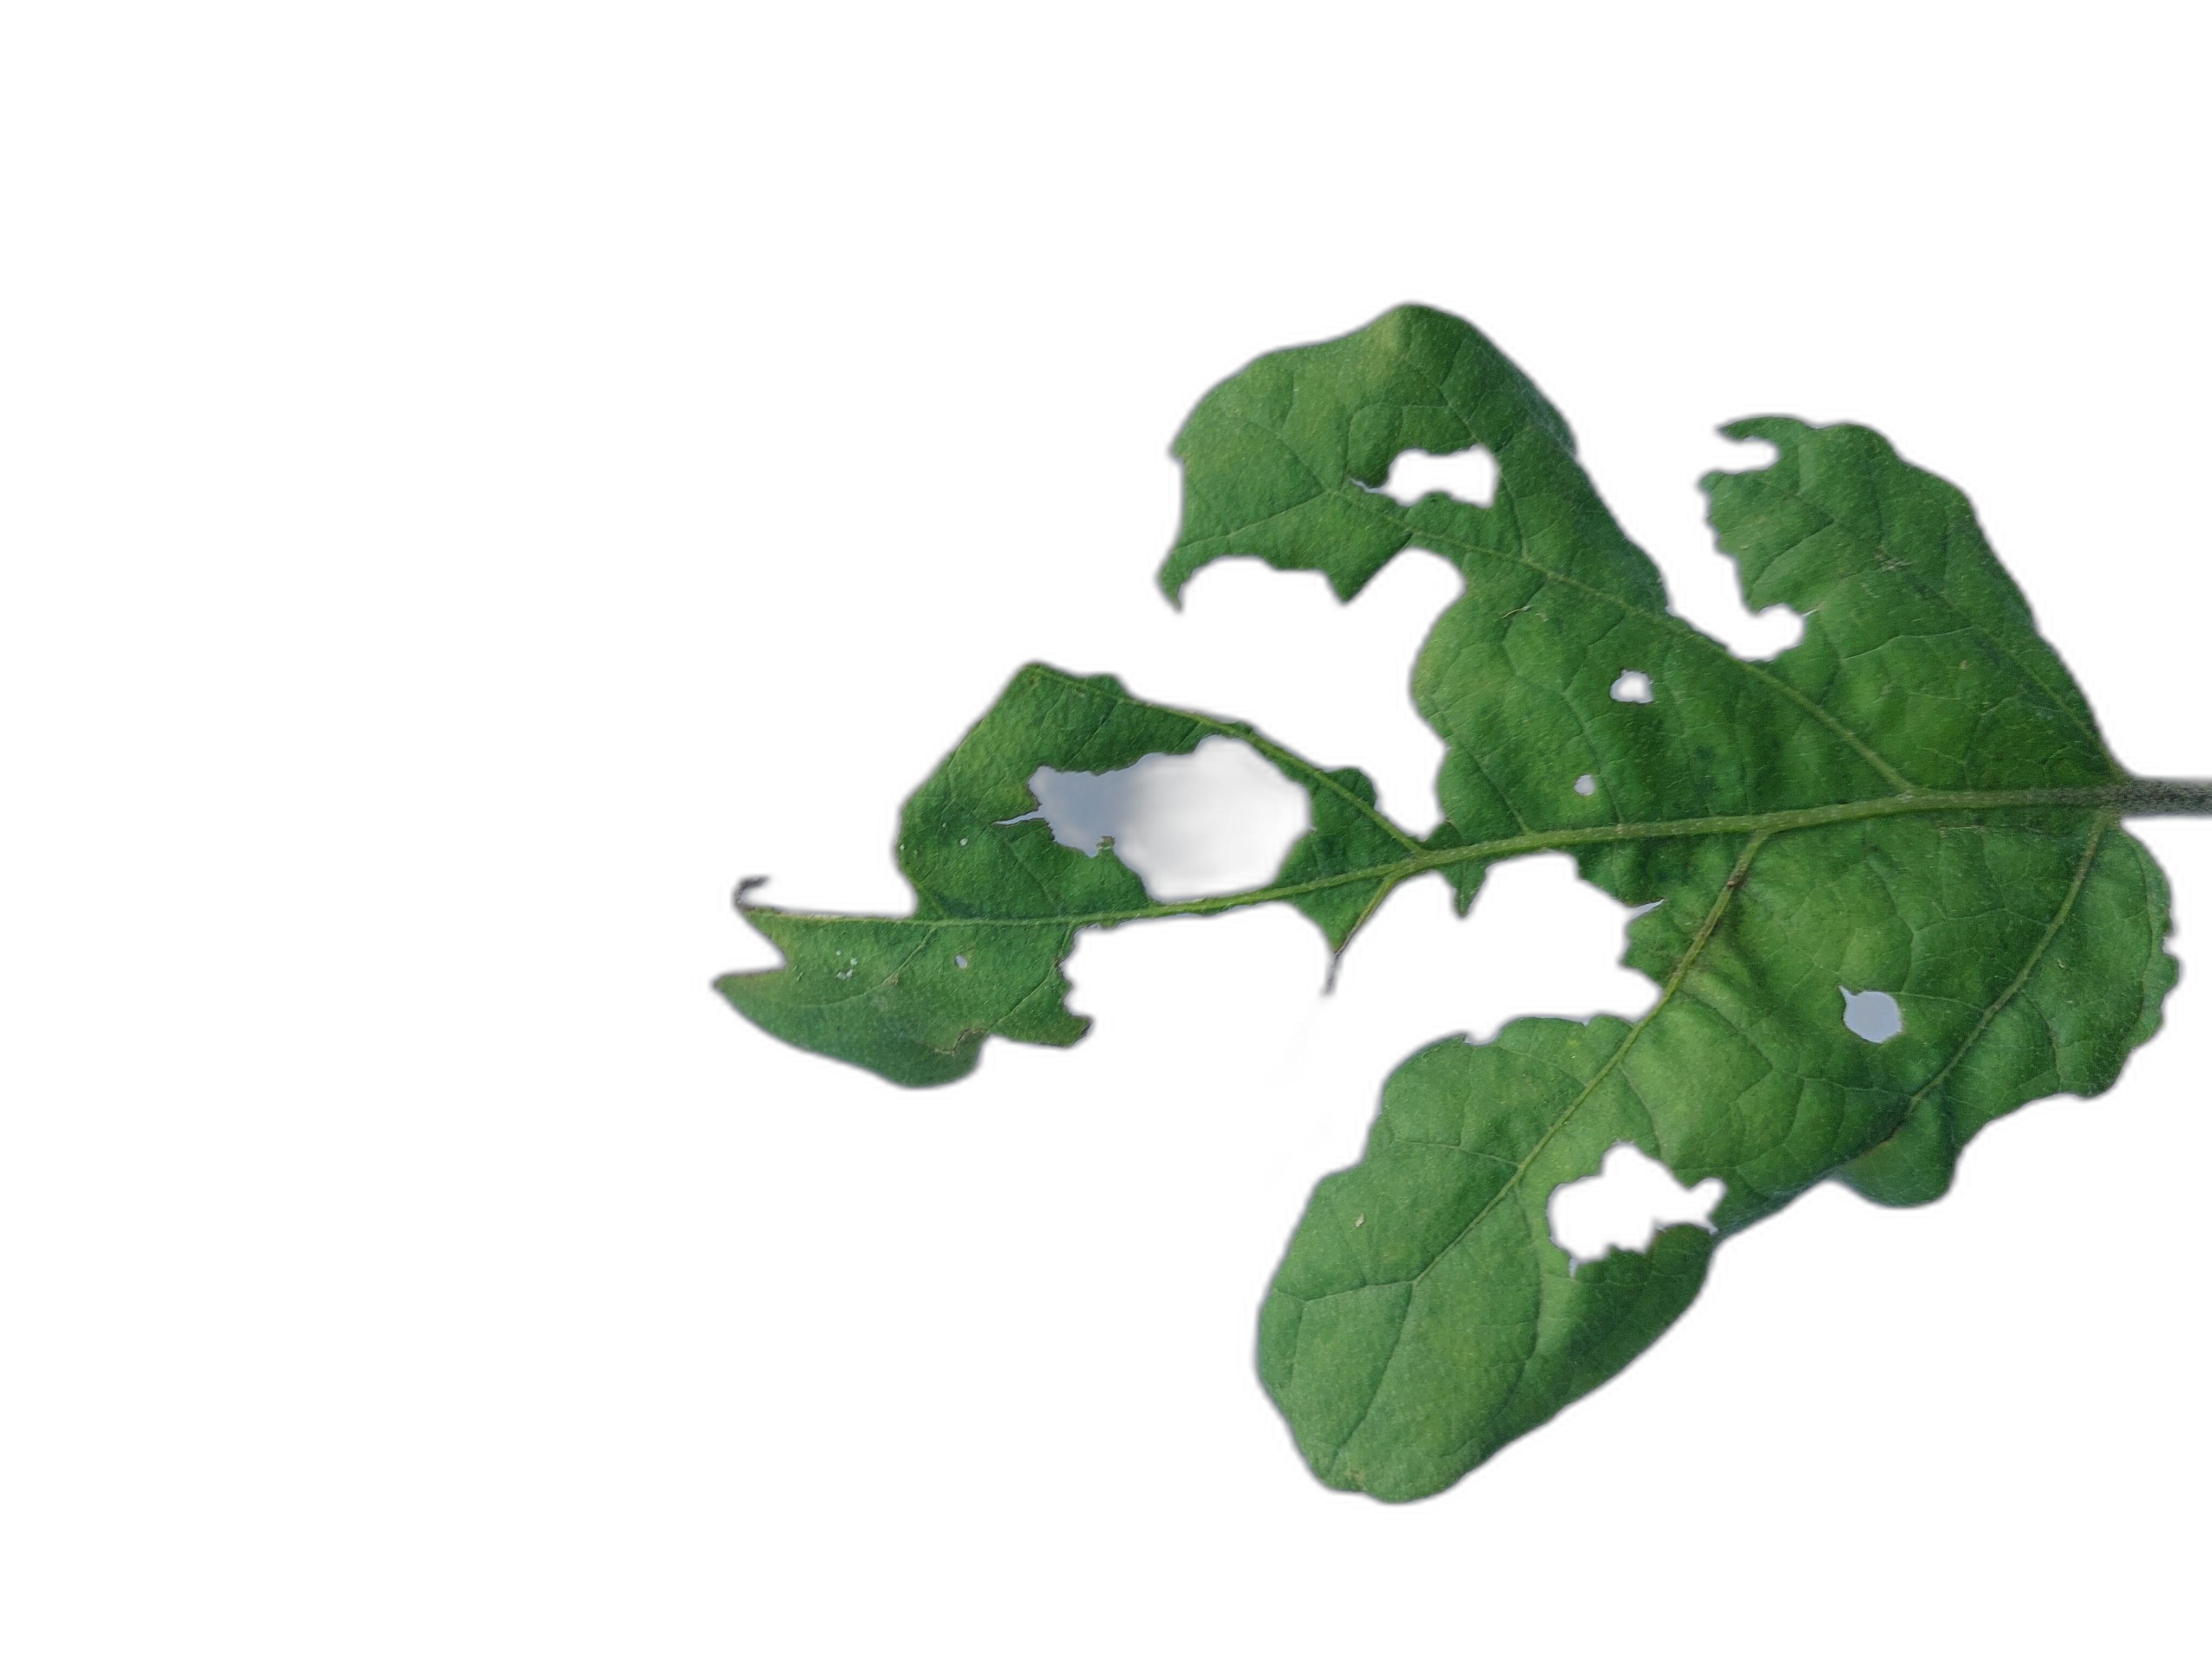
Label: Insect Pest Disease